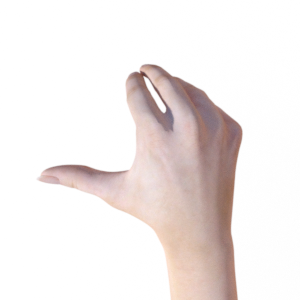
Label: rock